Beinwil am See

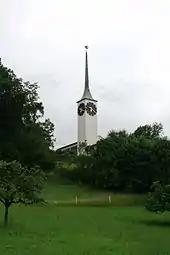
Church of Beinwil

From the , 548 or 21.2% were Roman Catholic, while 1,578 or 61.1% belonged to the Swiss Reformed Church. Of the rest of the population, there were 3 individuals (or about 0.12% of the population) who belonged to the Christian Catholic faith.